Answer in natural language. How many DiningTables are visible in the scene? Choose between the following options: 3, 4, 2, 0 or 1
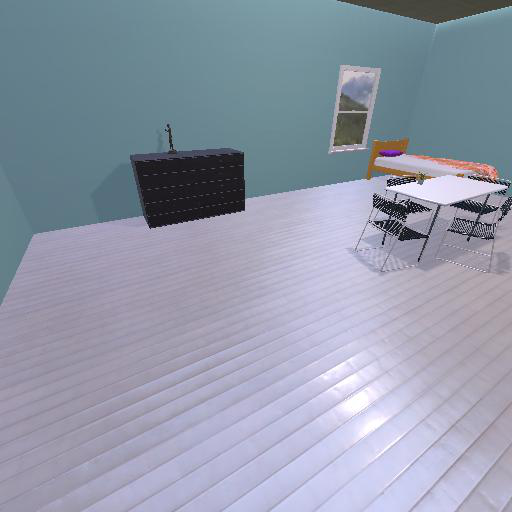
<answer>1</answer>